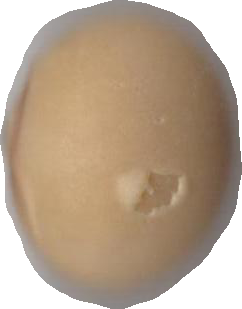
Variety: Dega